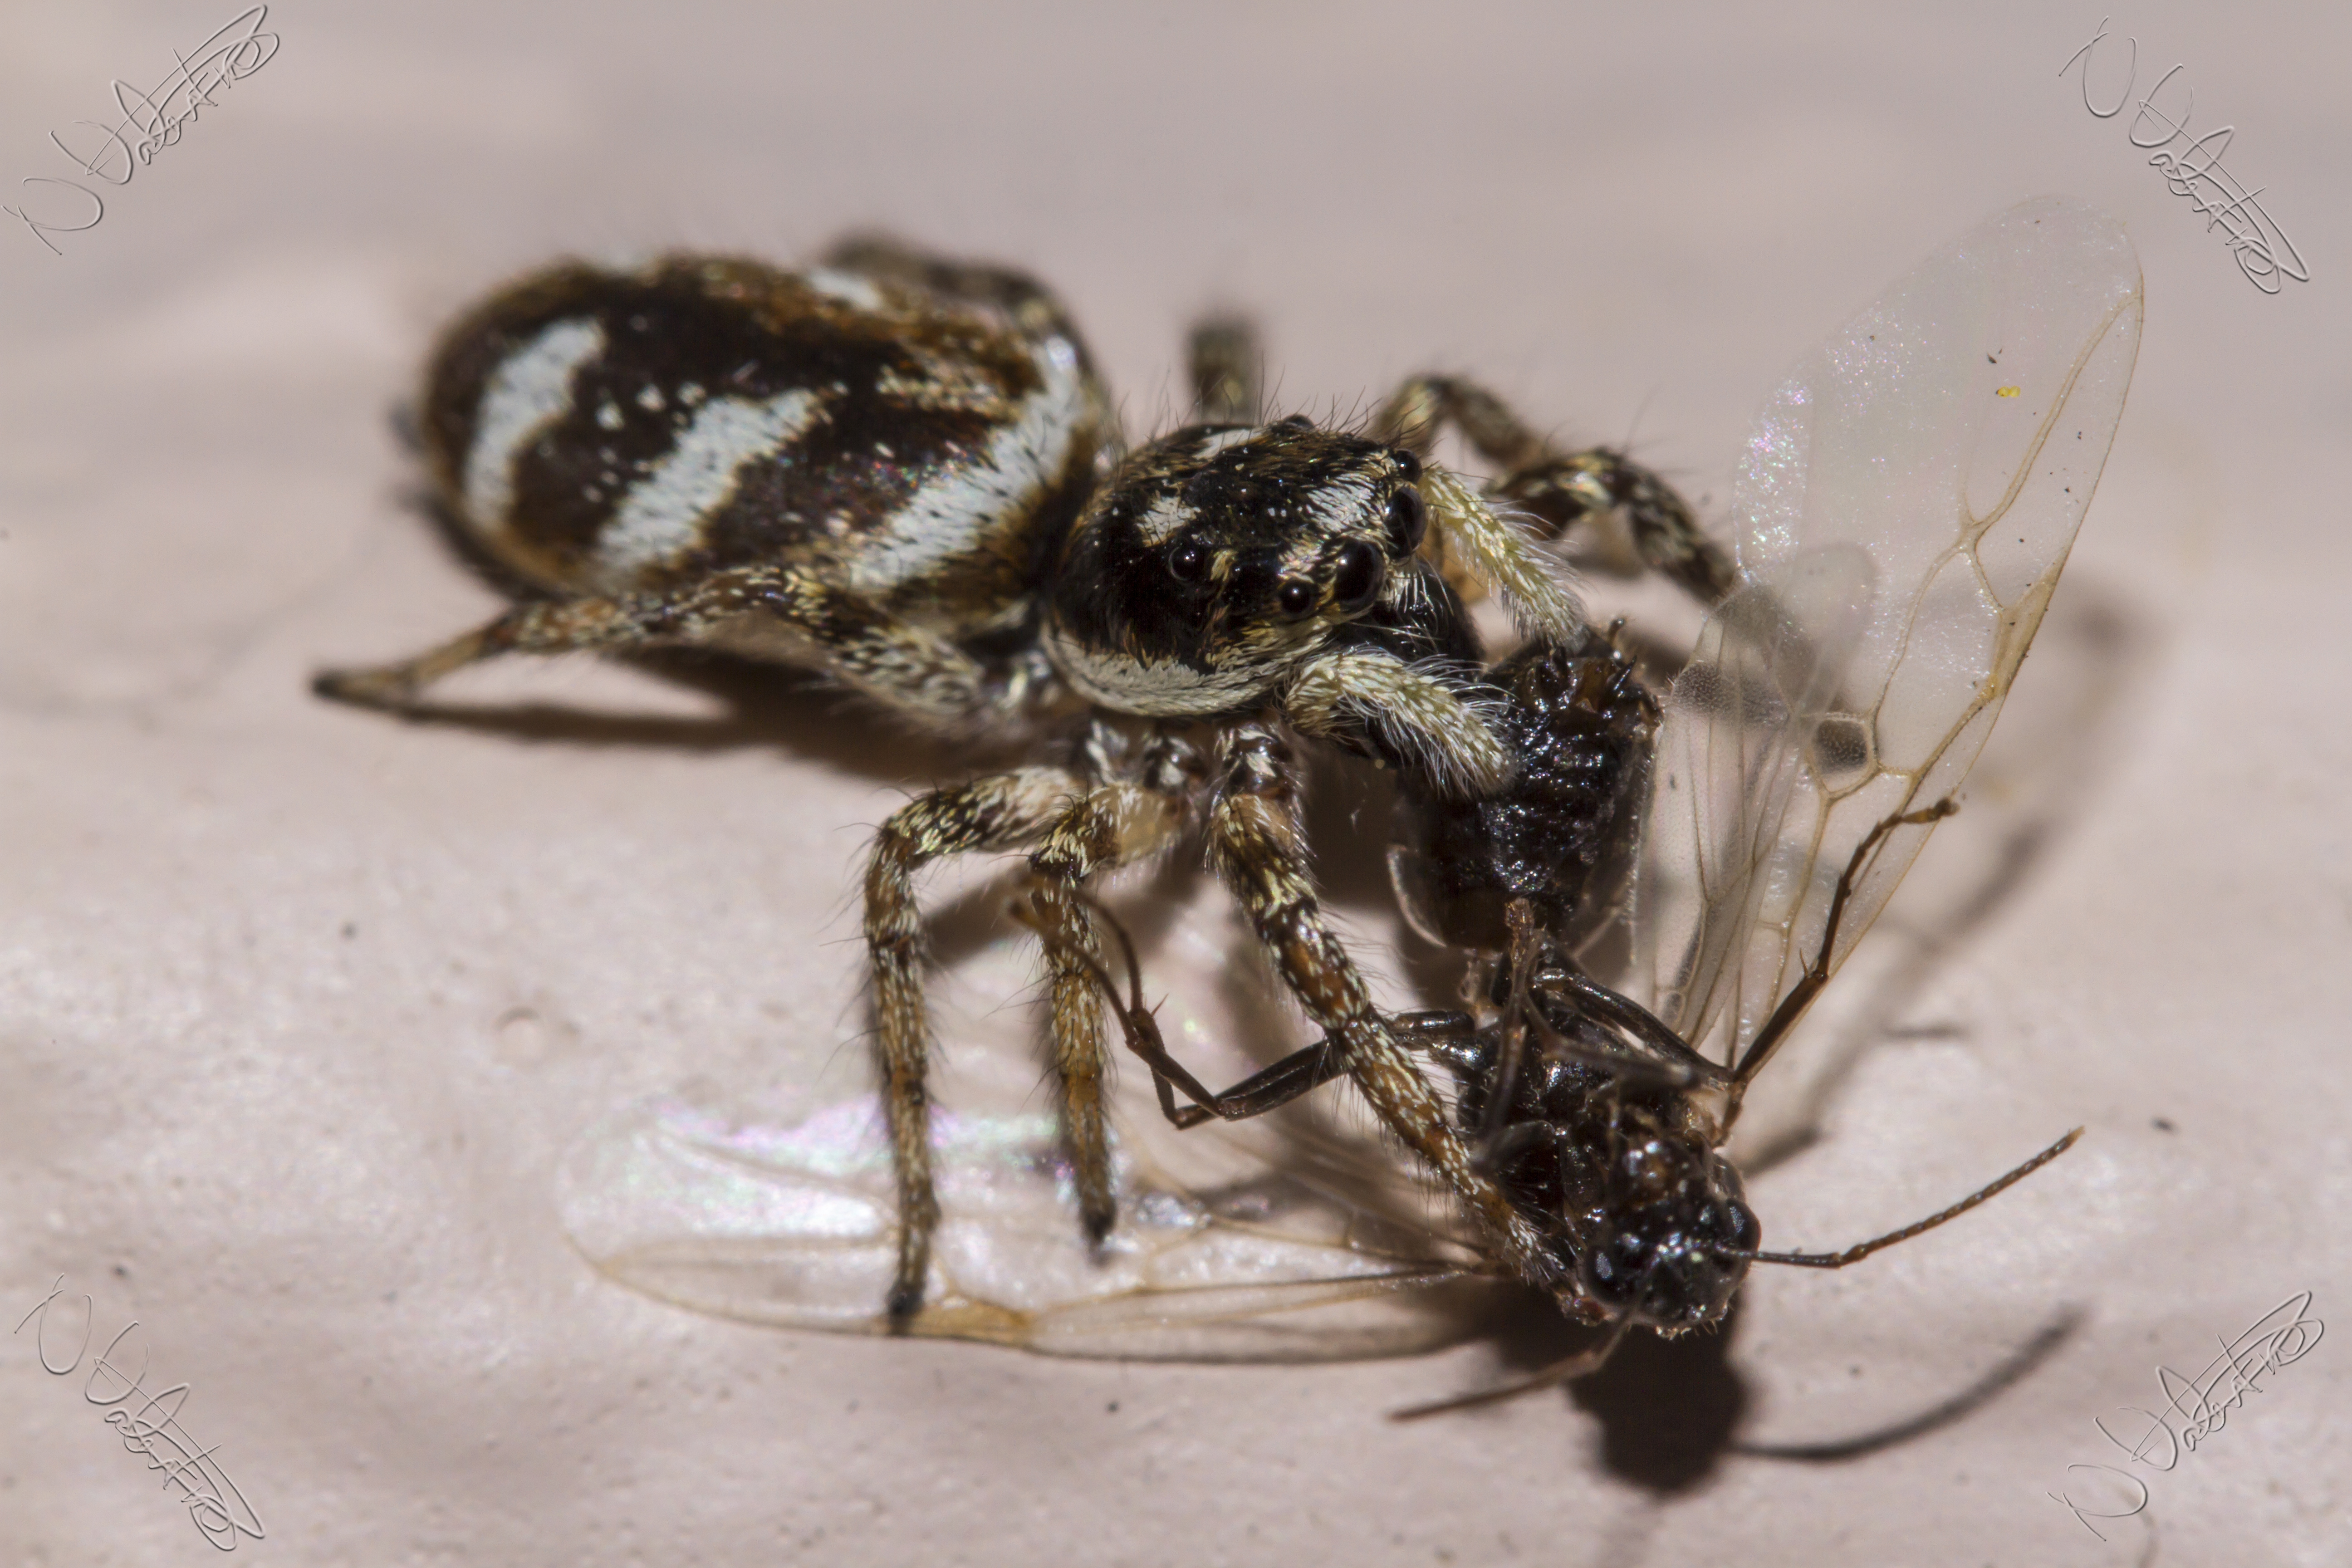
outdoor, fly, insect, macro, canon, garden, fauna, invertebrate, close up, spider, uk, eating, windowsill, arachnid, 7d, pest, jumpingspider, peterborough, zebraspider, macro photography, arthropod, european garden spider, wolf spider, araneus, membrane winged insect, orb weaver spider